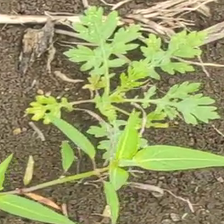
Weed species: Gajar_gavat_(Parthenium hysterophorus)